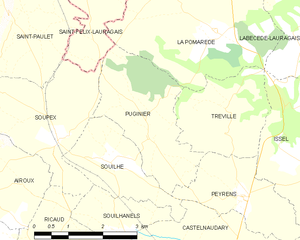
Carte des communes françaises: Puginier